Matthijs Wouter Knol

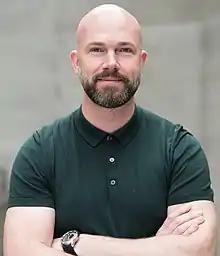
Matthijs Wouter Knol (2020)

Matthijs Wouter Knol (born 9 May 1977) is a Dutch film programme curator and producer, mainly known for his work at several international film festivals and as director of the European Film Academy. Knol's career started in Amsterdam, where he initially worked as a producer of documentary films and for IDFA, the International Documentary Filmfestival Amsterdam.